Bill Parker (comics)

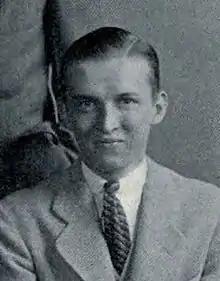
Parker from the Princeton University Yearbook "Bric-a-Bric" (1933)

William Lee Parker (September 11, 1911 – January 31, 1963) was an American comic book writer and editor. He is best known for creating the Fawcett Comics character, Captain Marvel, in 1939, along with artist C. C. Beck.